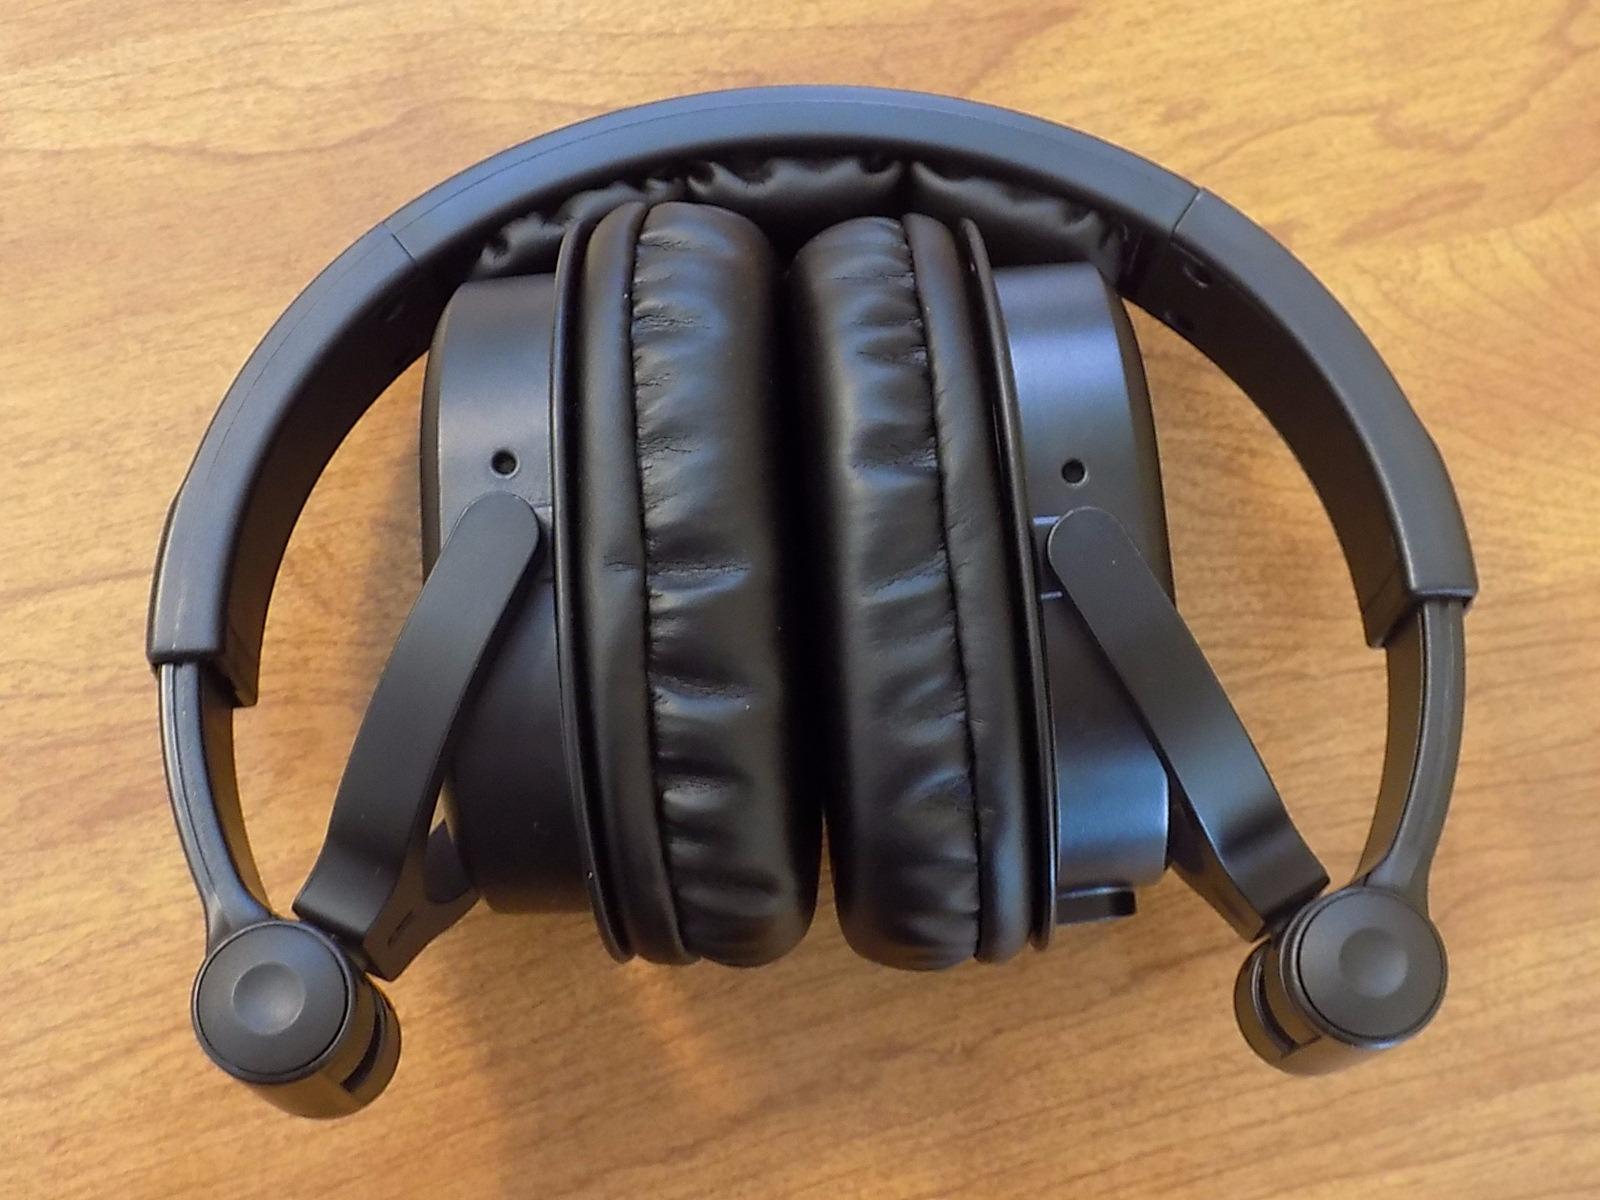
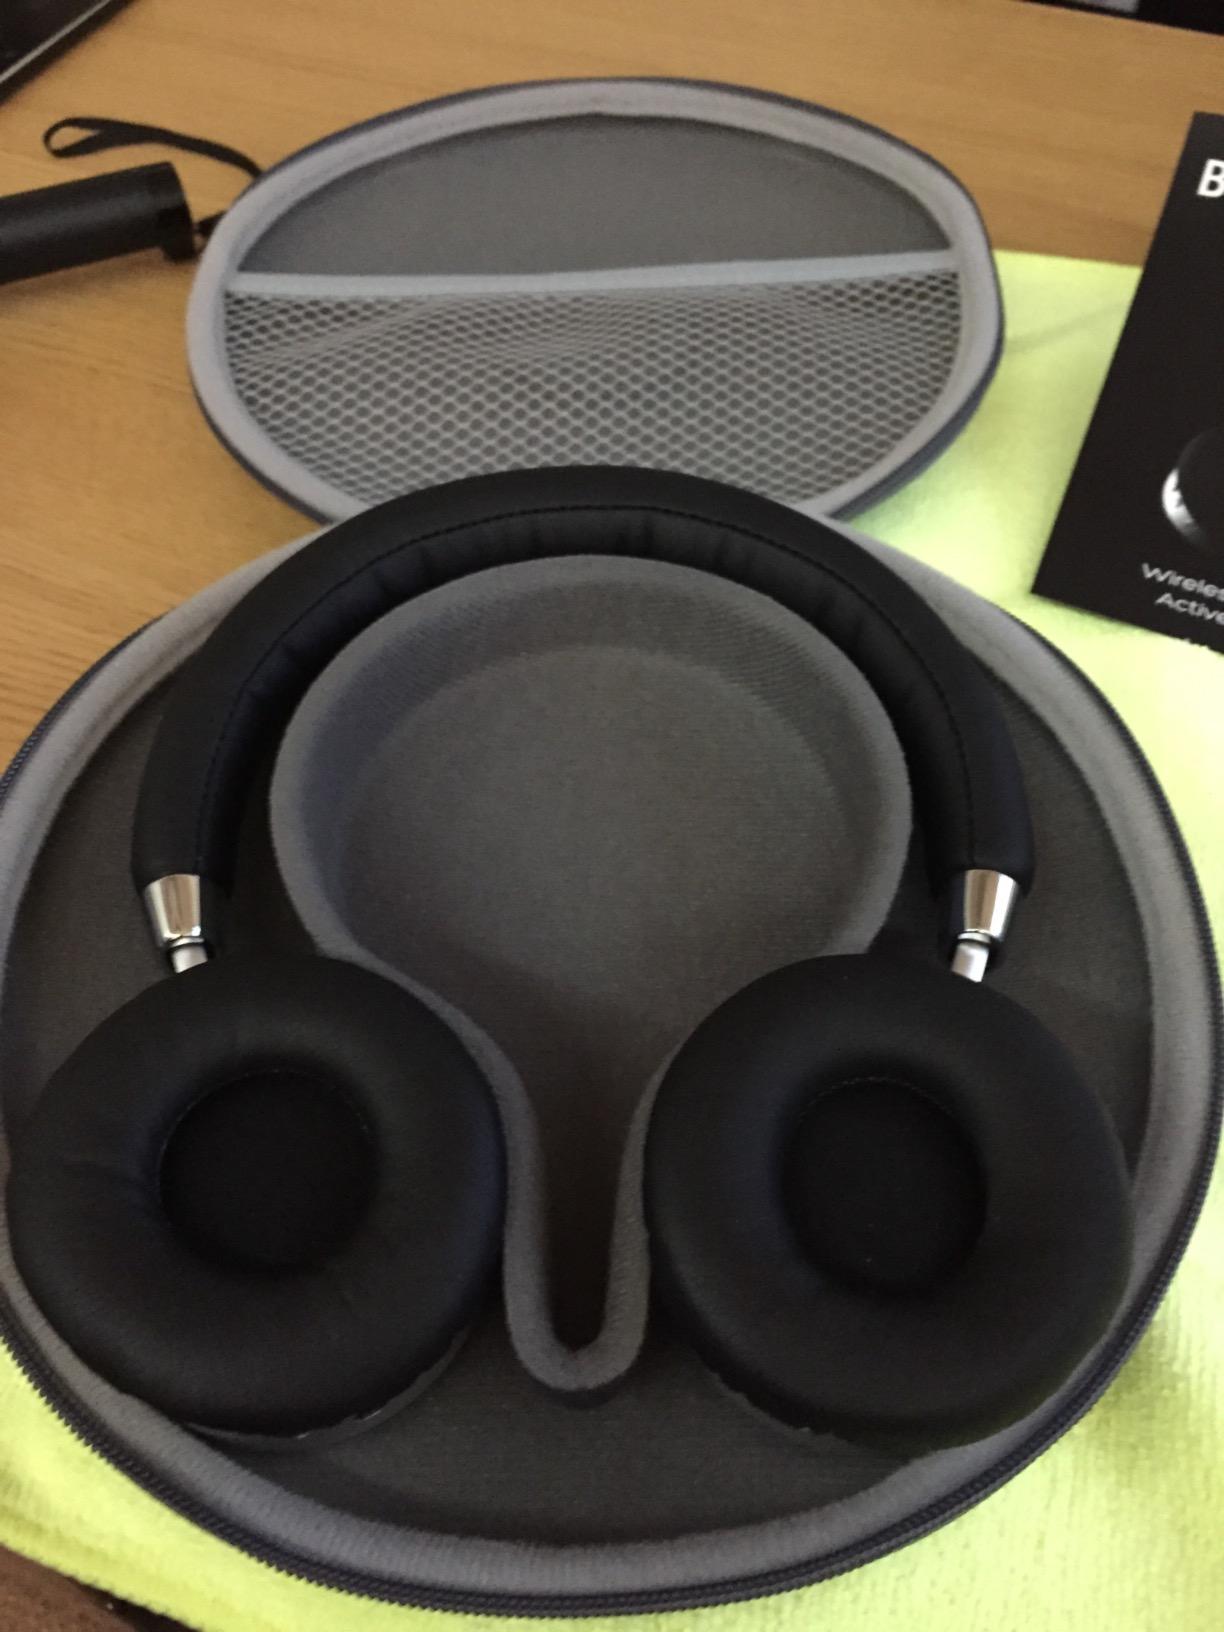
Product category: headphones
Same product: no